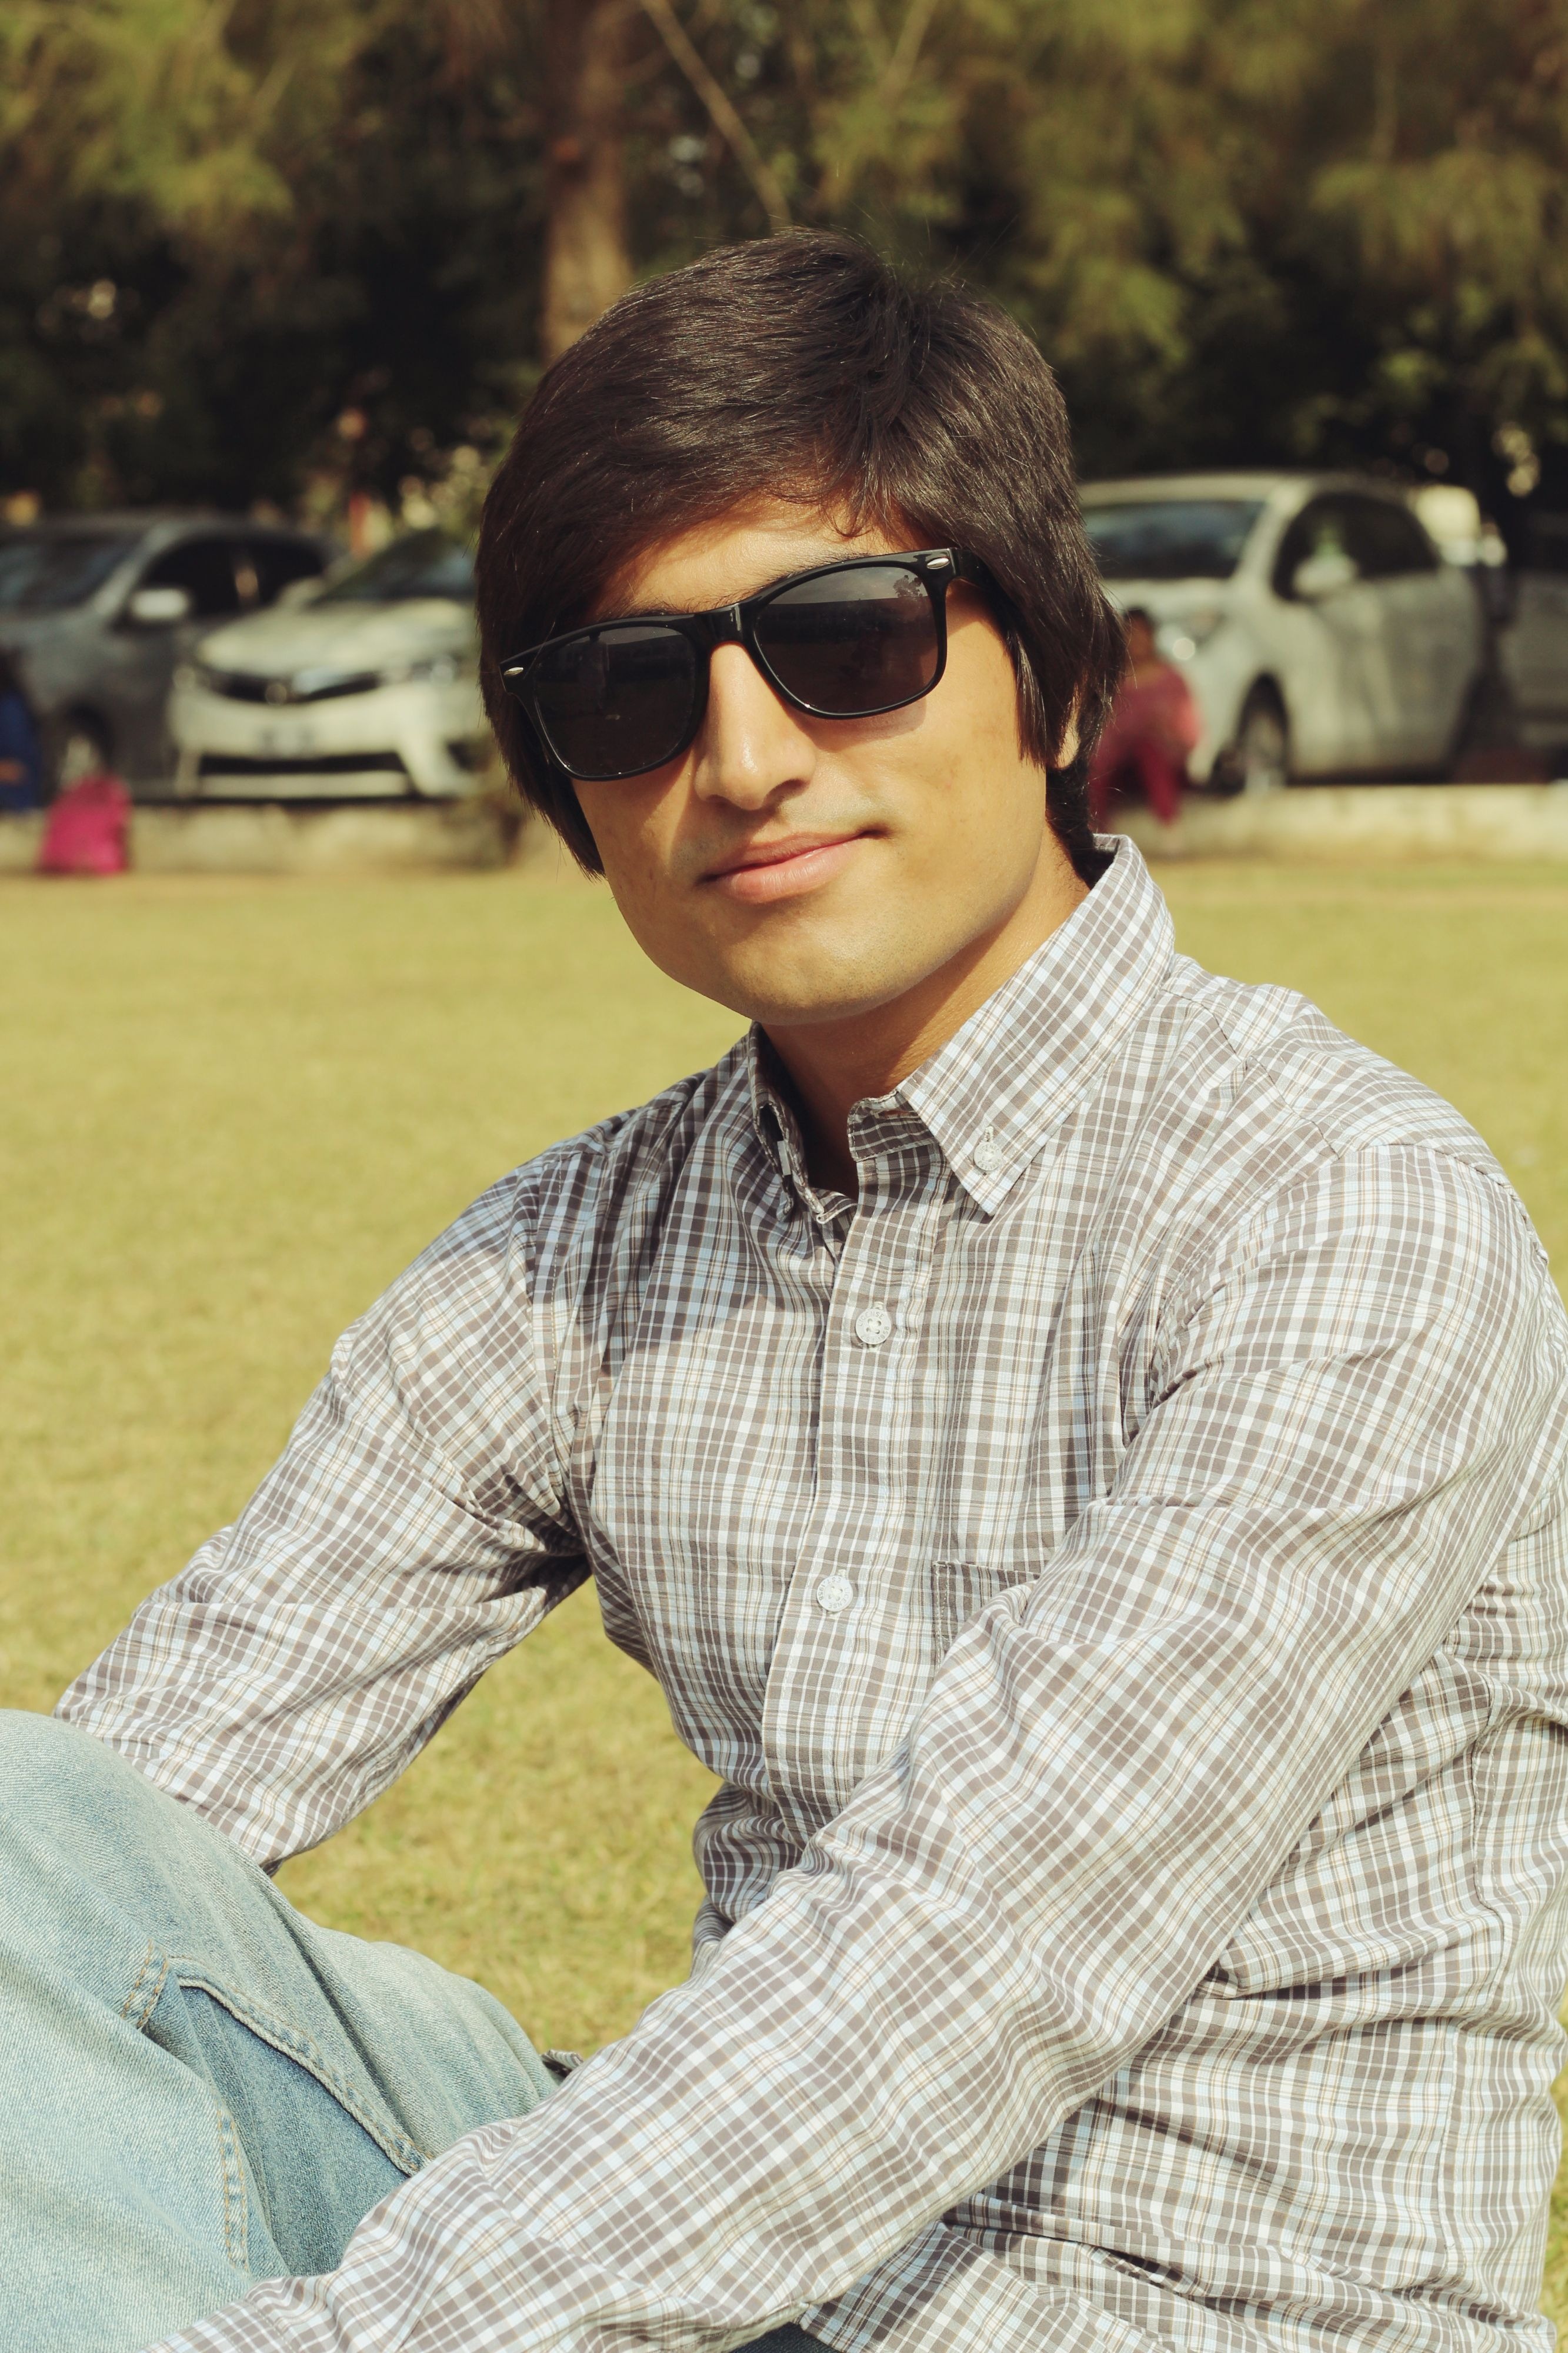
style, good, like, kidstyle, hairstyle, stylishhairstyle, goodlook, eyewear, cool, hair, sunglasses, lip, fashion, glasses, vision care, aviator sunglass, black hair, photography, street fashion, model, dress shirt